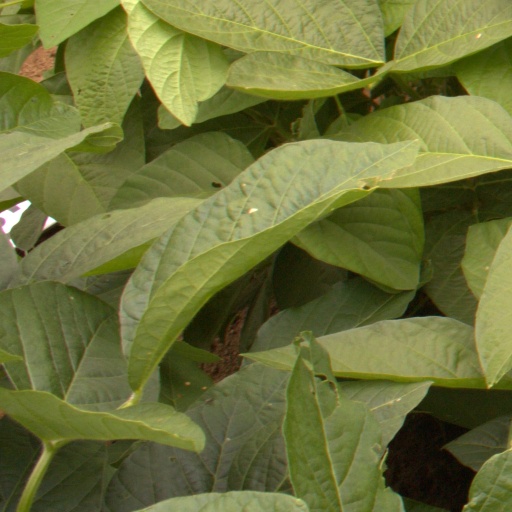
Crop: soybean